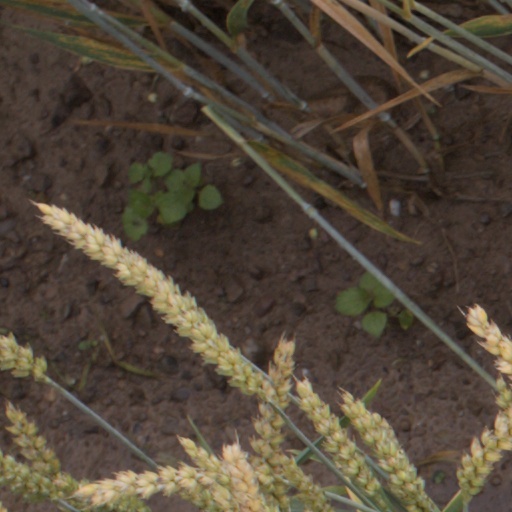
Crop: wheat